Come Taste the Band

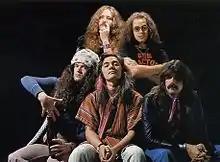
Deep Purple Mark IV in 1976. Standing left to right: David Coverdale, Ian Paice; seated left to right: Glenn Hughes, Tommy Bolin, Jon Lord

Conflicts arose between the members of Deep Purple even before the tour began. Bolin, who used to enjoy artistic freedom, became frustrated when he was asked to play Blackmore-era songs in the style of his predecessor. This was made especially bitter by the fact that Bolin had to testify in court about Blackmore's wife's infidelity. After the tour began, it was revealed that Bolin did not know Blackmore's songs properly. Along with them, the band performed all the songs from the new album at some point during the tour. Bolin and Lord also played long improvised guitar and keyboard solos, which, unlike before, were performed as separate solo numbers from the actual songs.Heino 2004, p. 57–58. In addition, the band performed the songs "Wild Dogs", "Marching Powder" and "Homeward Strut" from Bolin's "Teaser" album. Bolin sang his solo song himself.